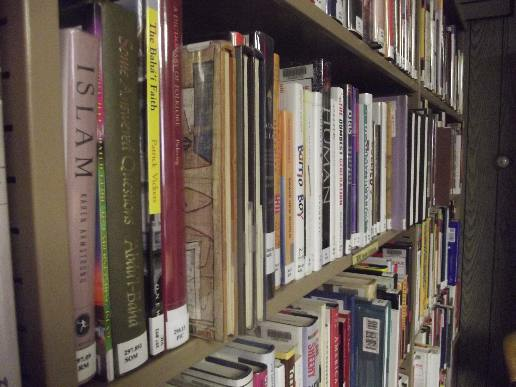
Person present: No